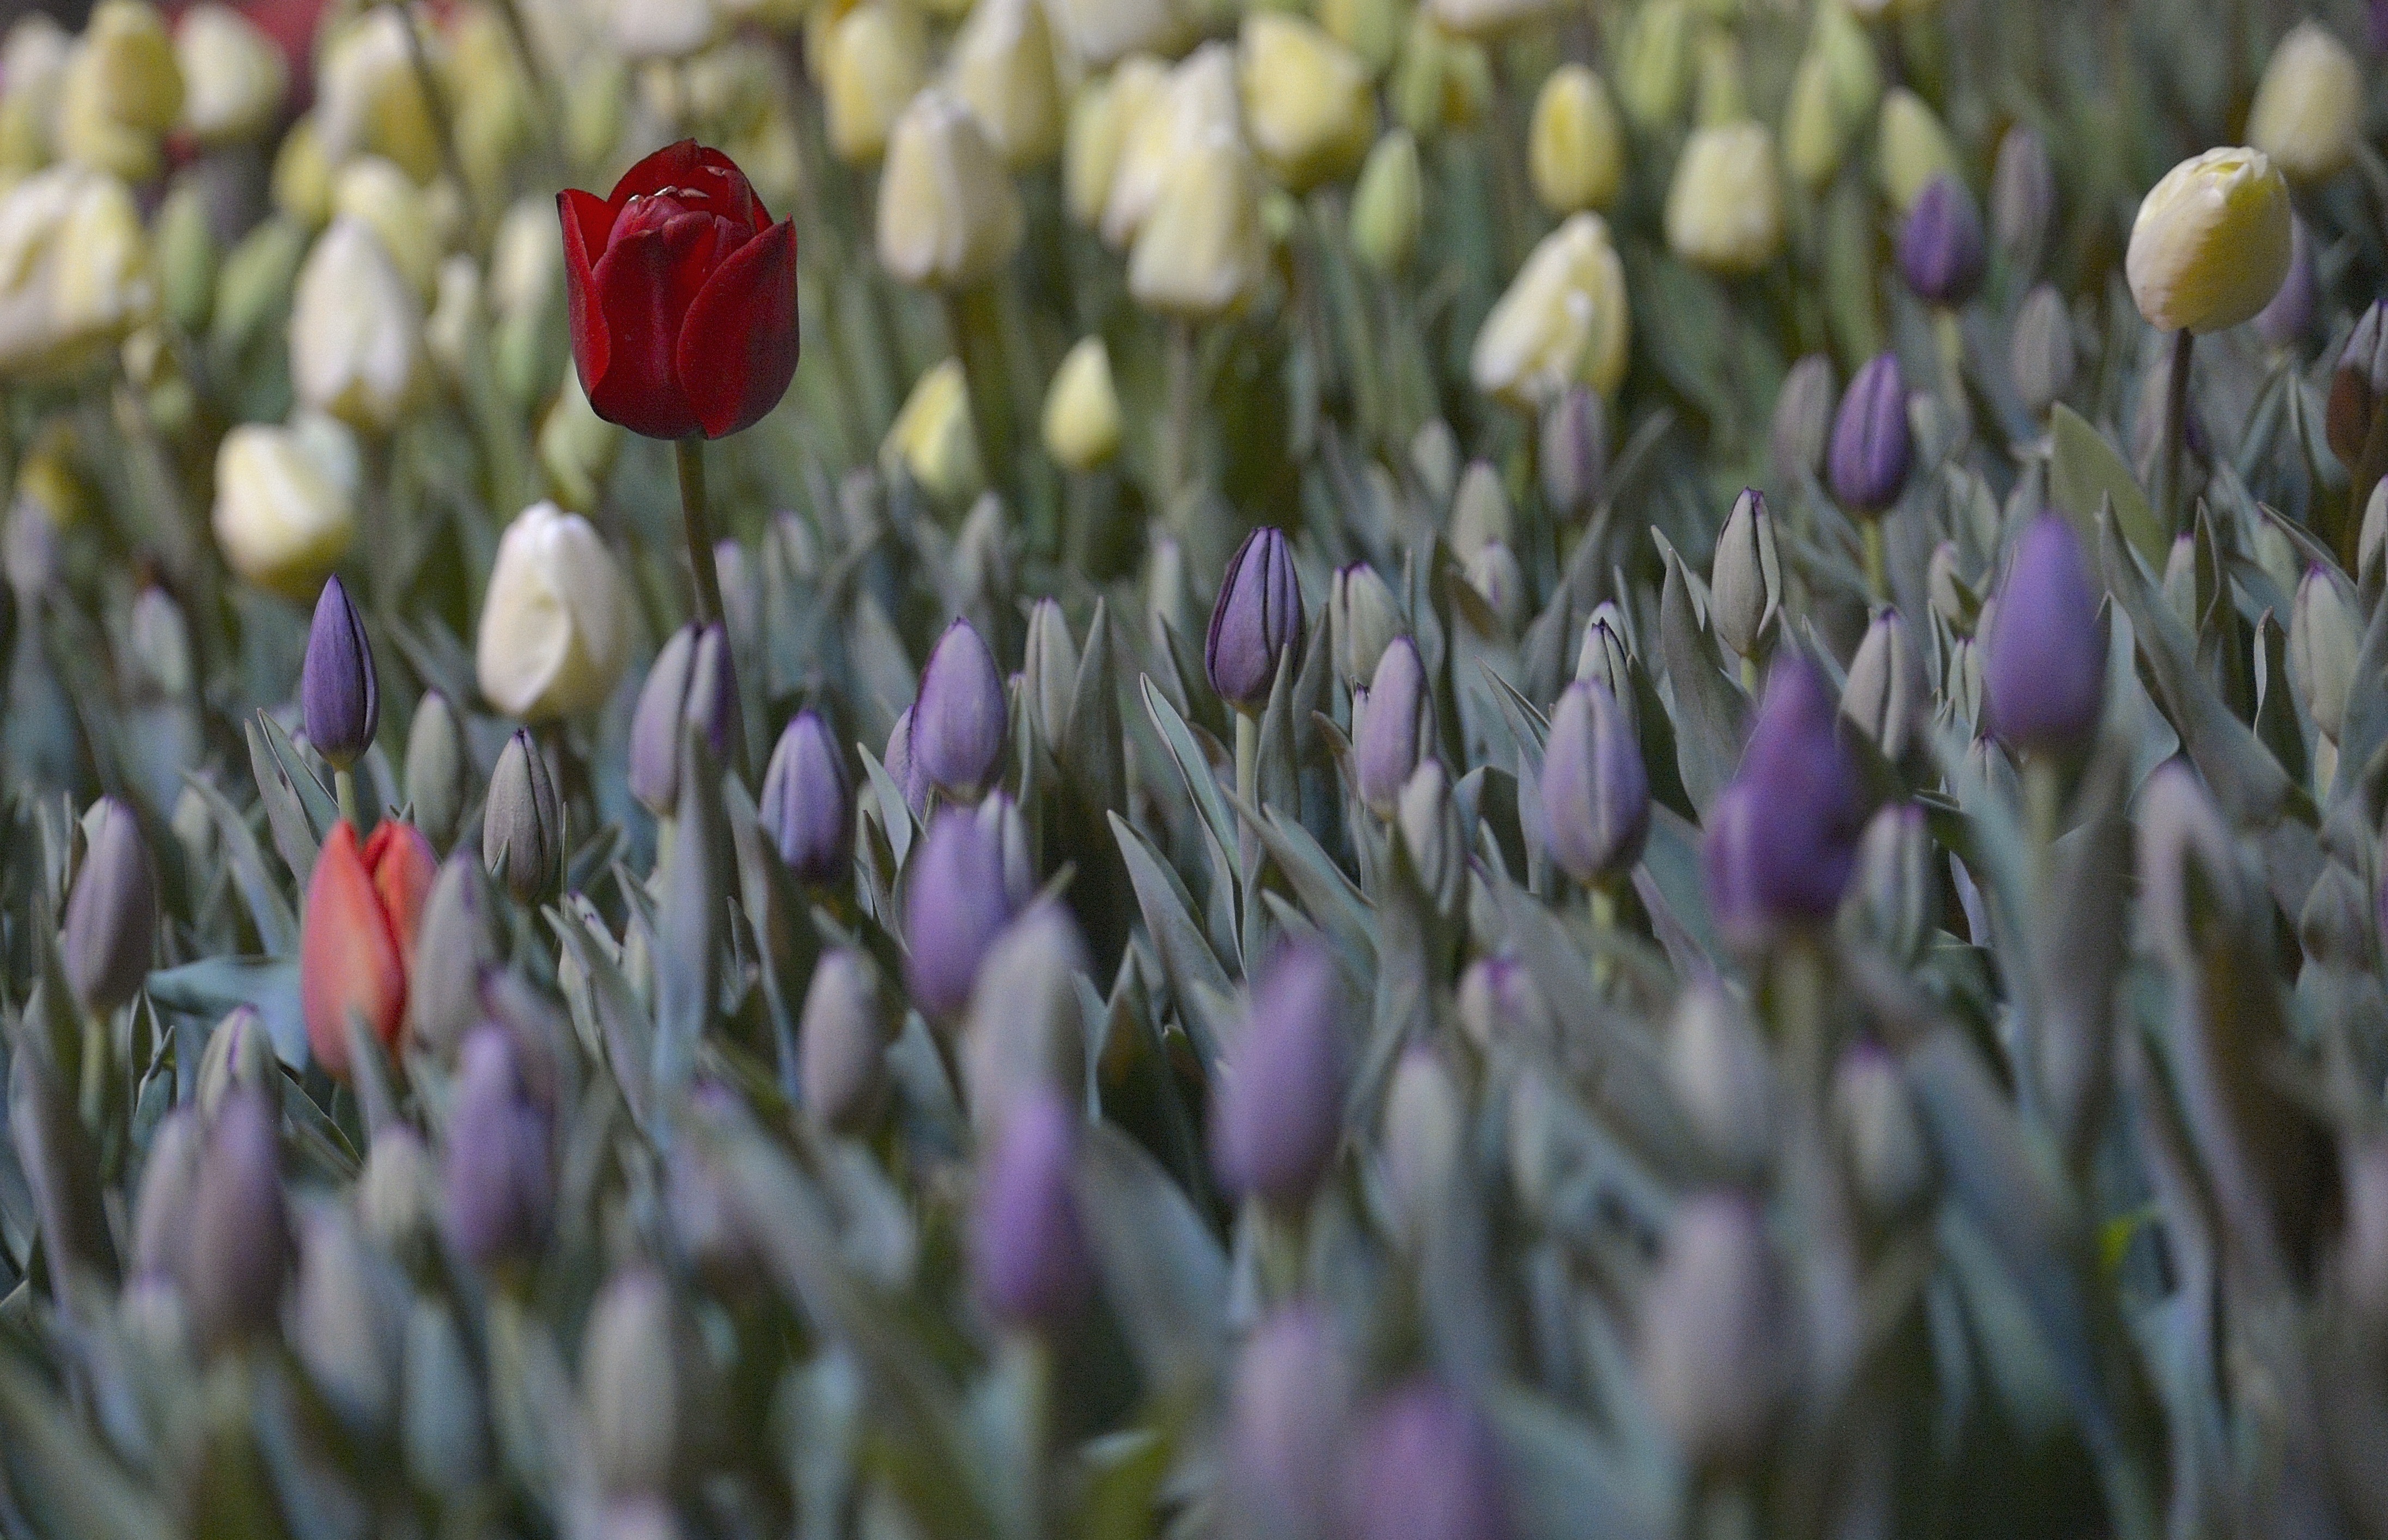
blossom, plant, flower, tulip, red, botany, flora, wildflower, flowers, background, single, area, tulips, crocus, nursery, macro photography, flowering plant, flield, land plant, the plantbudsatio